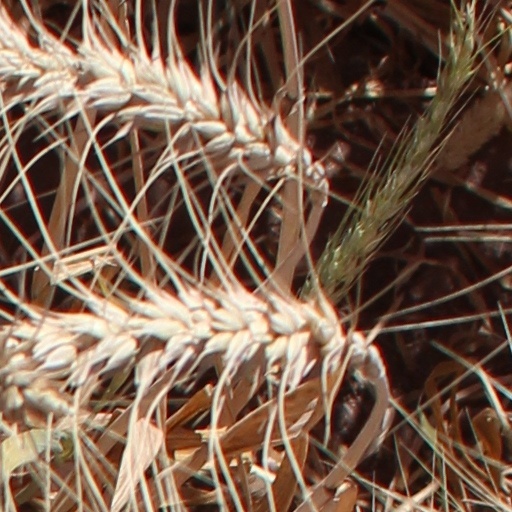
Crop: wheat